Khalid Jawed

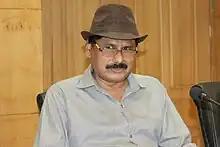

Khalid Jawed (born 9 March 1960) is an Indian novelist. Some of his works include "Aakhri Dawat", Nemat Khana and "Maut ki Kitab", critically acclaimed for his unique style and narrative. He served as a professor at Jamia Millia Islamia, New Delhi. Jawed is also considered an expert on popular literature. He is equally popular in India and Pakistan.